Laura Numeroff

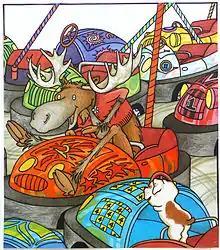
From "If You Give a Pig a Party"

Laura Bush invited Numeroff and Bond to the White House to be honored at the Presidential Inauguration "NEA Teacher’s Picks Books to Read Across America" in 1999 plus for the "If You Give..." series at the "Laura Bush Celebrates American Authors" in 2001.